Rueil-la-Gadelière

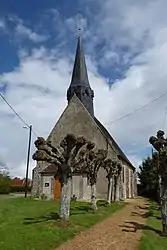
The church in Rueil-la-Gadelière

Rueil-la-Gadelière is a commune in the Eure-et-Loir department in northern France.